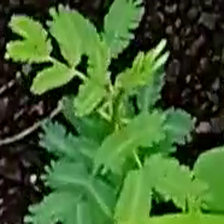
Weed species: Dwarf_cassia_(Chamaecrista pumila)